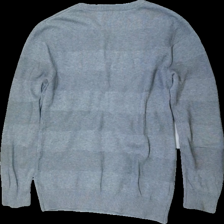
View: back
Type: Sweater
Category: Men
Brand: Not in the list
Brand text on label: Size & needle
Colors: Grey
Material: 100% Cotton
Pattern: Striped
Cut: Regular
Size: S
Stains: Minor
Damage: stains
Damage location: middle center
Price range: <50
Recommended usage: Recycle
Description: grey knitted sweater